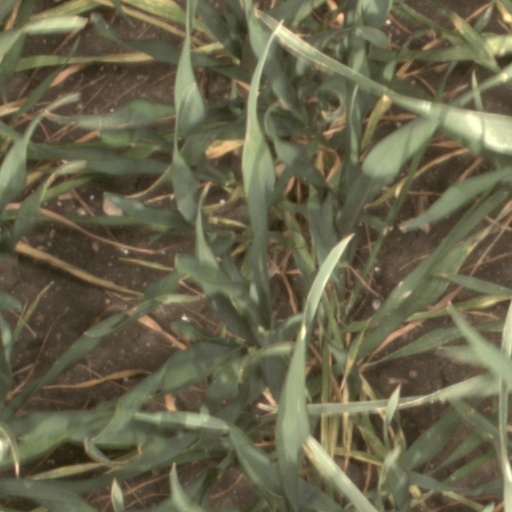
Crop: wheat